Stanislaus Peak

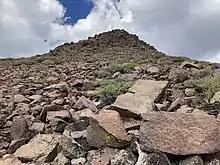
The simple, non-technical scramble to the summit of Stanislaus Peak in California

The peak can be hiked via the trail from Saint Mary's Pass near Sonora Pass. The trail ends at the granite outcropping just below the peak and route finding and a class 2 scramble is required to reach the summit via the easiest approach from the southeast face.